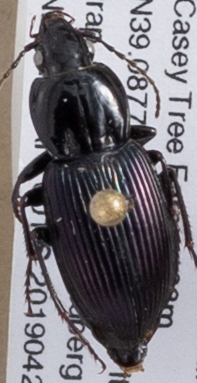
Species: Pterostichus trinarius
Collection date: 2019-04-23
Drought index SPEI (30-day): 0.41
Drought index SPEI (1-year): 2.09
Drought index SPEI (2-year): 2.09